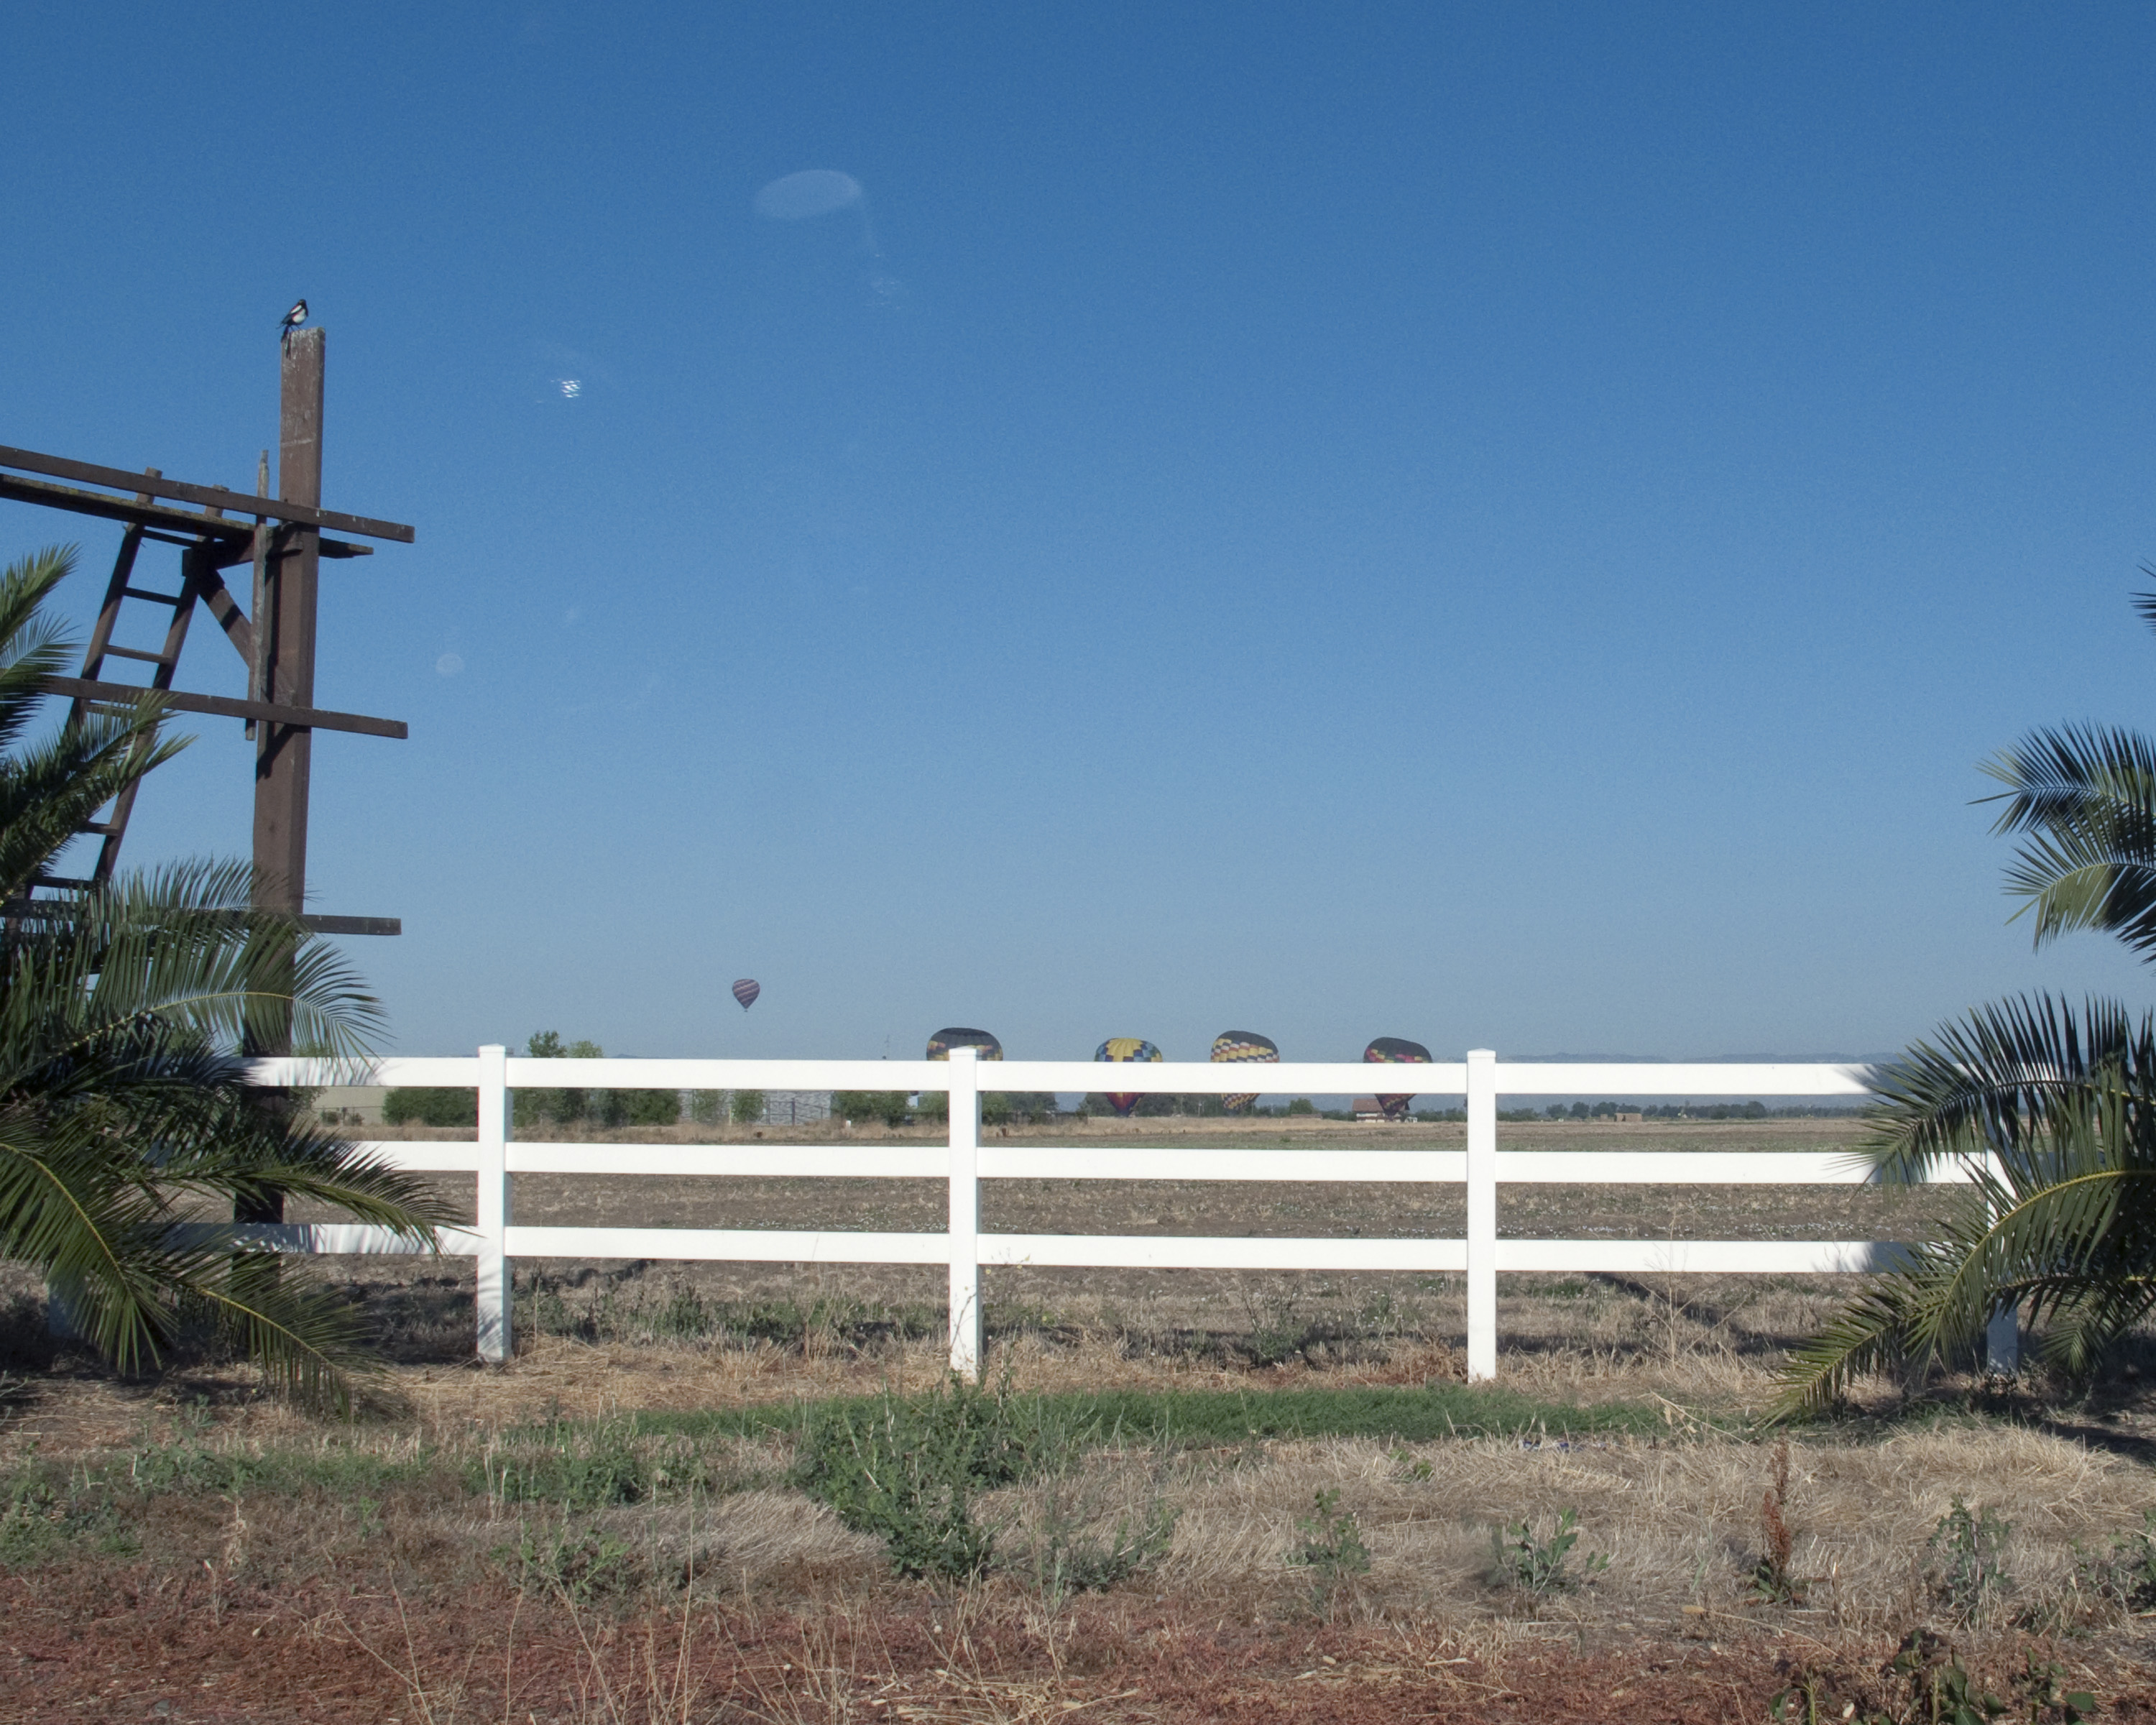
beach, sea, coast, ocean, boardwalk, wind, walkway, vacation, property